Carl-Gustaf Herlitz

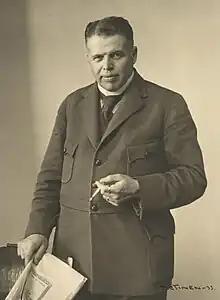
Carl-Gustaf Herlitz year 1933.

Carl-Gustaf Victor Herlitz (Helsinki, 11 March 1882 – Helsinki, 4 July 1961) was a Finnish business director and Vuorineuvos. He was the managing director of the Arabia porcelain factory in Helsinki from 1916 to 1947, when the Herlitz family was a major owner of Arabia. During his time, Arabia expanded its operations and became the largest company in the Nordic countries in its field. Herlitz was a member of the board of the Finnish Confederation of Employers in 1921–1929 and 1937–1947, and a representative of the Swedish People's Party in the Helsinki City Council from 1931 to 1934. Herlitz was radical right-wing in his political views and advocated a hard line in relation to the trade union movement.